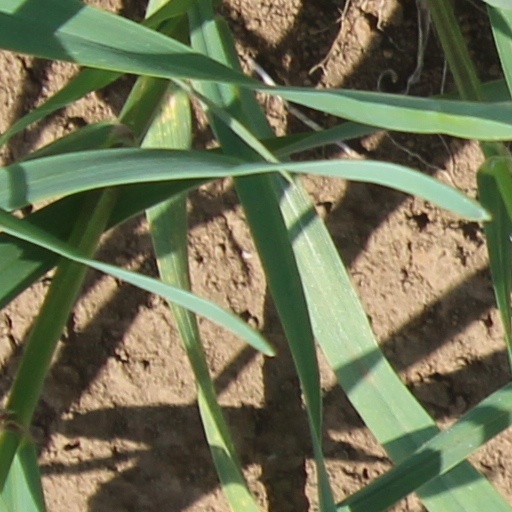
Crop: wheat